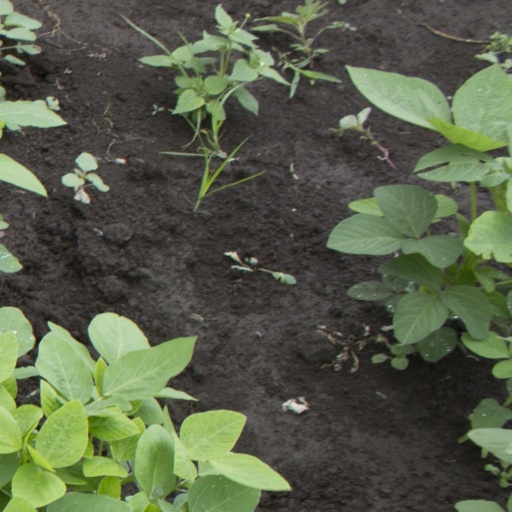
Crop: soybean